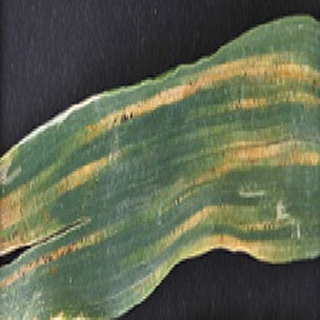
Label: wheat_yellow_rust